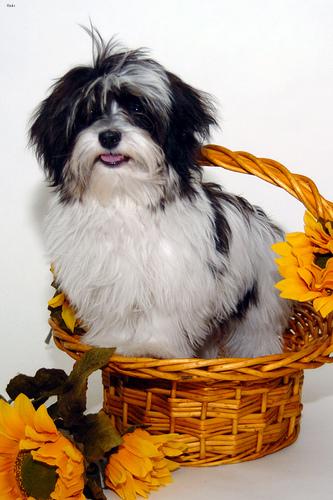
Breed: havanese